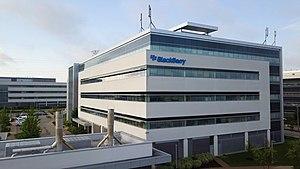
Research In Motion Limited, renommée BlackBerry le 30 janvier 2013, est une société canadienne spécialisée dans la conception, la fabrication et la commercialisation de solutions sans fil pour le marché de la communication mobile. De plus, elle opère un système de messagerie électronique sans fil, système dont la partie la plus visible est le BlackBerry.